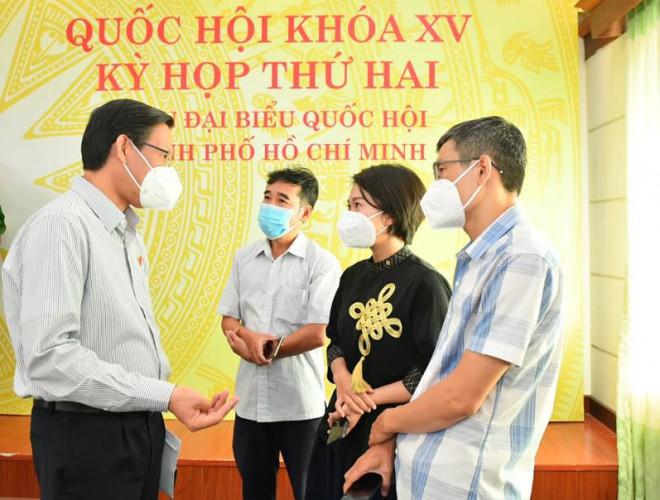
có một người phụ nữ và ba người đàn ông đang nói chuyện với nhau